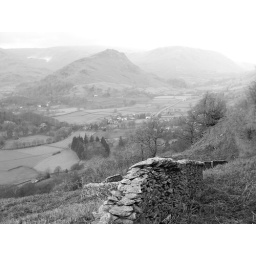
black and white wall with helm crag in background